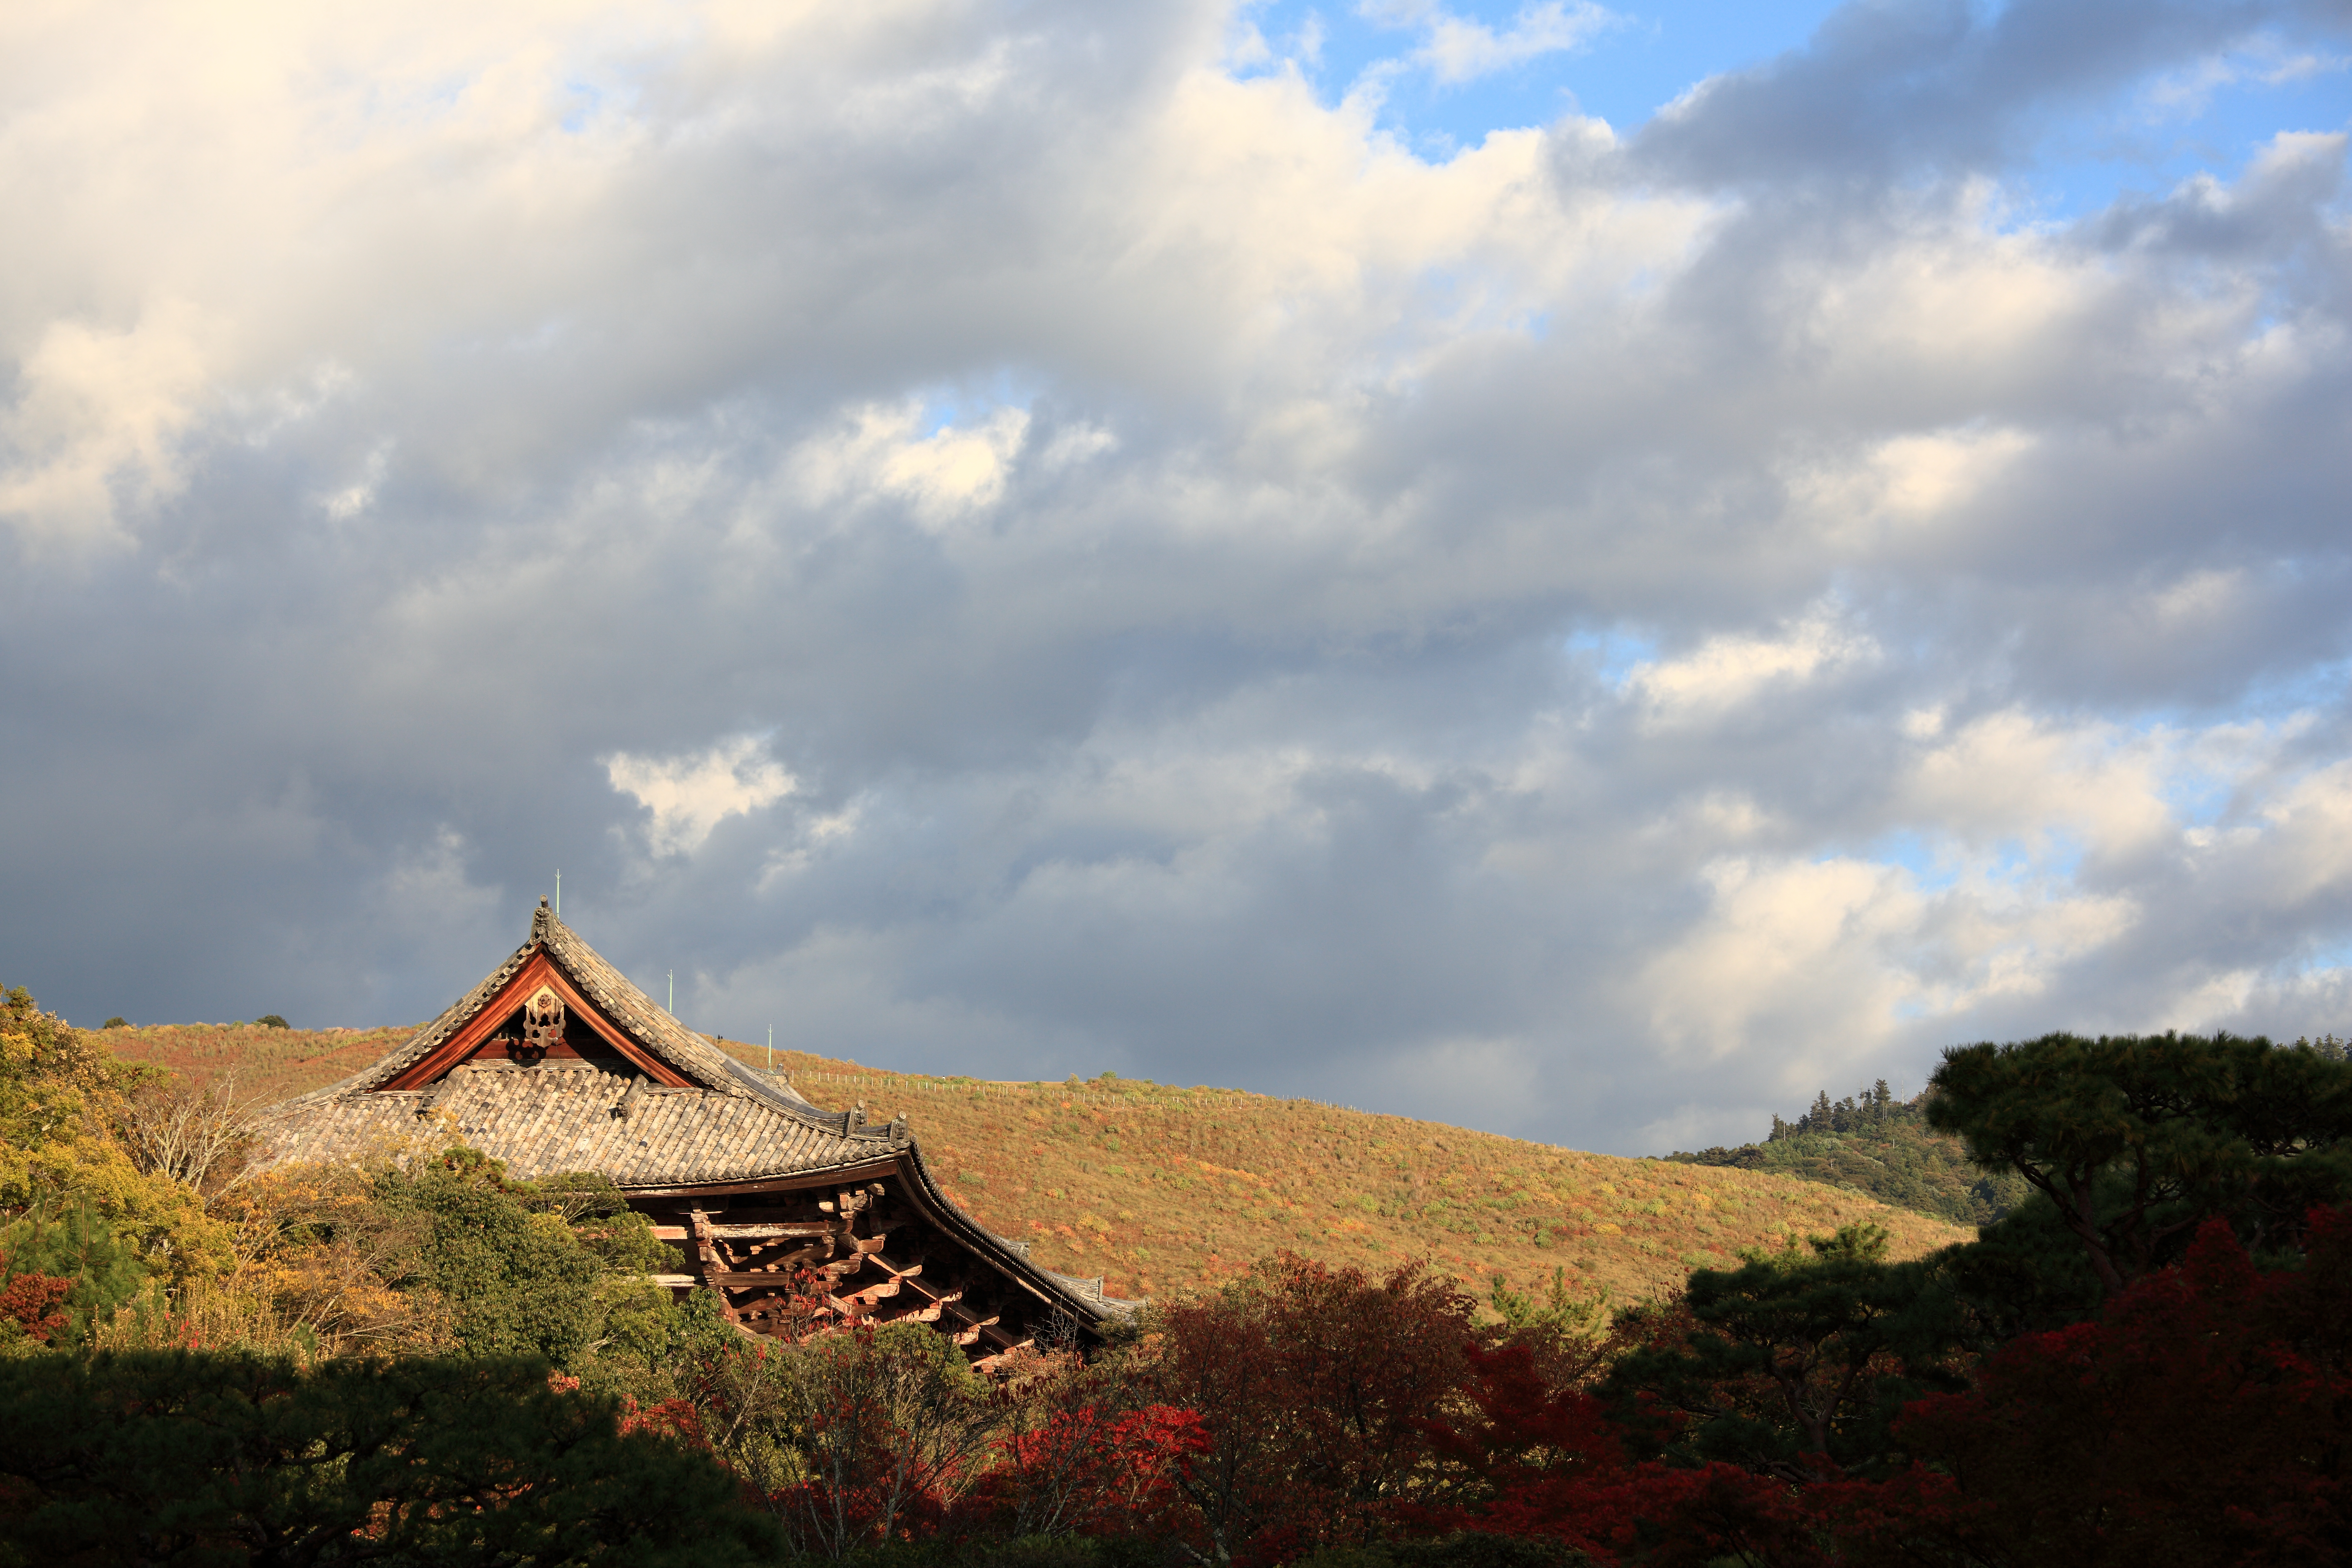
landscape, tree, nature, mountain, cloud, architecture, sky, sunlight, morning, hill, mountain range, high, autumn, garden, cool image, temple, japanese, plateau, nara, 5d, style, hires, markii, hi, res, resolution, isuien, tohdaiji, rural area, geographical feature, mountainous landforms